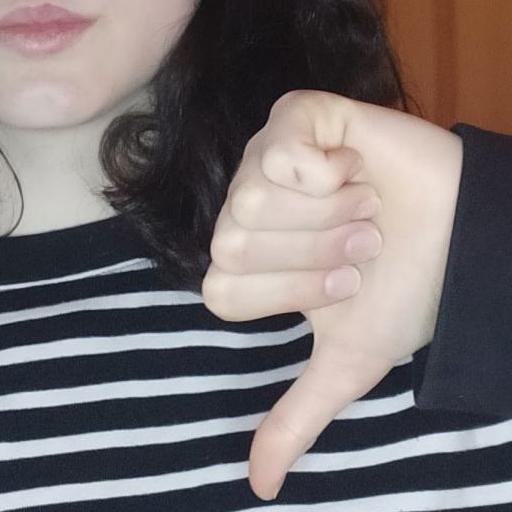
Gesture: dislike